Yangge

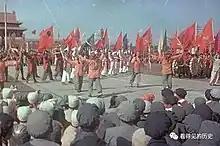
Struggle Yangge in Beijing

The new struggle yangge had roots in the traditional folk rite yangge that was performed in the rural parts of Northern China prior to the Japanese invasion of 1937. The folk rite was performative and was often associated with New Year’s celebrations, incorporating spirited dance, garish costumes, and loud music. The dance troupe was led by a leader dancer known as "santou" (umbrella head) and consisted of dancers, ranging from a few dozen to more than one hundred dancers. Simple plays were enacted during the dance, mostly about everyday life in rural China. The songs that accompanied the folk rite were conversations between young men and women about love or congratulatory greetings, and the swinging movements of the dances were generally sexually suggestive.